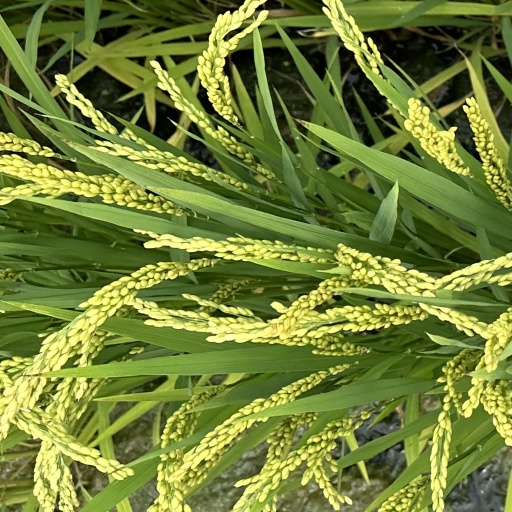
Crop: rice